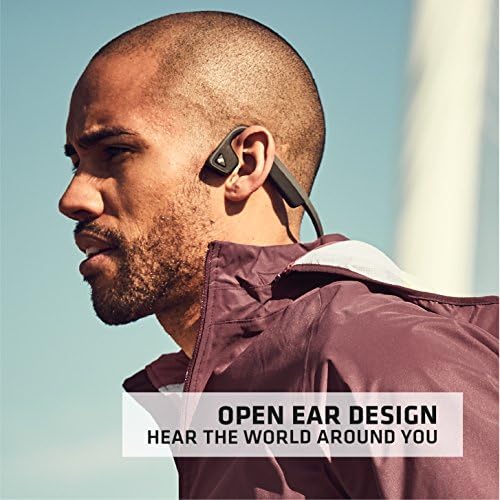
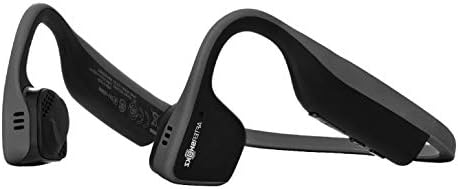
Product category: headphones
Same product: yes